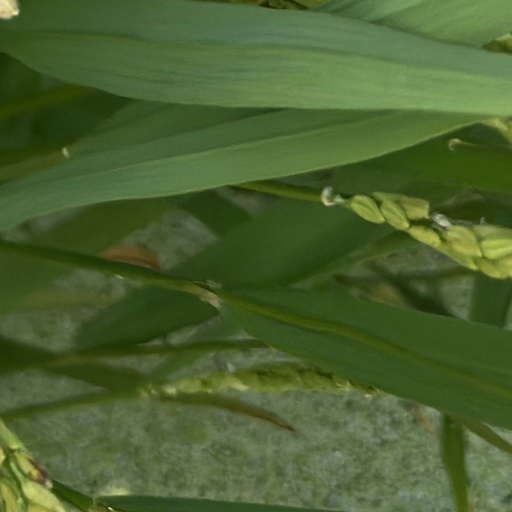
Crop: rice